Vingårdstræde 19

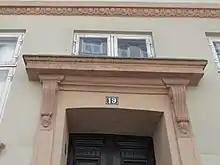
Detail of the main entrance.

Vingårdstræde 19 is constructed with three storeys over a walk-out basement and is seven bays wide. The plastered facade is finished with a belt course above the ground floor and a modillioned cornice. The main entrance in the central bay is raised four steps from street level and topped by a hood mould supported by corbels. It is flanked by two basement entrances in the third and fifth bays. All the windows are accented with sills supported by corbels and between the five central bays of the two upper floors is a depressed rectangular band.